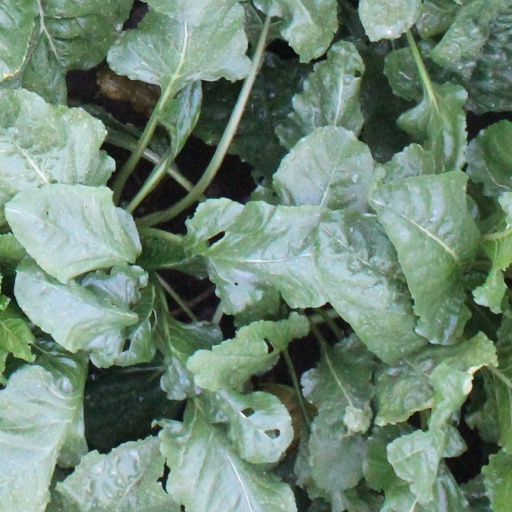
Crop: sugar beet